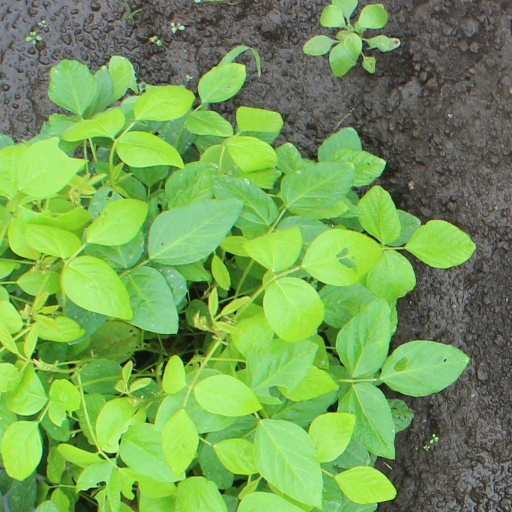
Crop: soybean